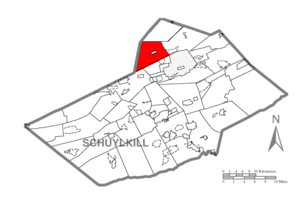
Union Township est un township situé au nord du comté de Schuylkill, en Pennsylvanie, aux États-Unis. En 2010, il comptait une population de 1 273 habitants.